Flowers of Evil (Police Woman)

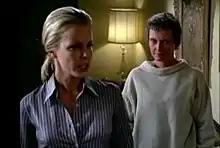
Gladys and Mame, "The Bitch" and "The Butch"

The episode was originally scheduled to air on October 22. On October 8, ABC aired "The Outrage", an episode of "Marcus Welby, M.D." in which a male teacher sexually assaults a male student. Gay and lesbian activists, coordinated by the National Gay Task Force, staged nationwide protests, persuading several advertisers to pull their commercials, and convincing 17 affiliates not to air it. NBC removed "Flowers of Evil" from the schedule and had it re-edited. Although the network denied that the "Welby" protests were a factor in its decision, NGTF spokesperson Ronald Gold said "It's our view that because we showed a little muscle with ABC, NBC took it off the air." Series producer Douglas Benton described the editing as "mostly cosmetic cutting" which according to Gerber included removing "brief scenes of overt touching, stares, and verbal references to the relationship of the three women". NBC ordered further changes, including the removal of any mention of the word "lesbian" (although a character's describing Mame as looking like "she should be driving a diesel truck" was left in).